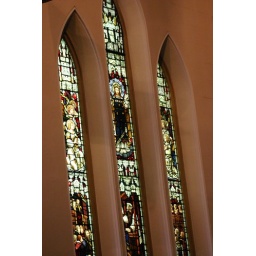
Stained glass window in St James Cathedral